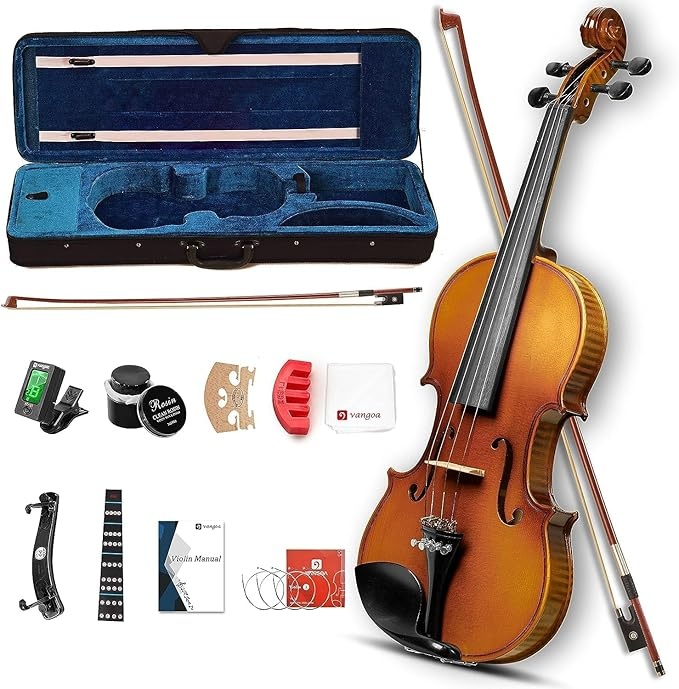
Violin Acoustic Fiddle Kit Professional Solid Wood Violin Unique Maple Wood Pattern Premium Ebony Fitting Starter Kit for Beginner Adults, Full Size By Vangoa
About This 🎻【Visible beauty, tangible quality】The high-end full-size violin is carefully hand-carved from high-quality spruce and maple wood, which is sturdy and durable. The unique natural maple wood grain is matched with the matte antique color spray paint, which is more artistic and classical. 🎻【Excellent violin sound enjoyment】The sound quality of this natural all-solid wood violin have natural horsetail hair and durable ebony octagonal bow provide rich and powerful sound, stable timbre performance, good vibration and resonance. 🎻【Comfortable and Lightweight Design】Our acoustic violin is designed to relieve the stress of daily practice and professional performance, with a solid and smooth structure it sets a new standard for sound quality and playing comfort. 🎻【Complete Beginner Violin Kit Makes Playing Carefree】Vangoa 4/4 violin set contains all the high-quality accessories needed by both beginners and professional players, the set comes with a large rectangular carrying case, rosin, violin bridge, shoulder rest, Mute, tuner, replacement strings, fretboard stickers, cleaning cloth, instructions and 2 ebony bows. 🎻【Satisfaction Guarantee】Vangoa promises a satisfactory after-sales service, we strive for provides beginners with a reliable violin, to learn efficiently. Please feel free to contact us. Overview Brand : Vangoa Size : Full Color : Natural Item dimensions L x W x H : 31.5 x 5.12 x 10.63 inches Top Material Type : Ebony, Maple Back Material Type : Ebony, Maple, Wood String Material Type : Alloy Steel Finish Type : Polished Instrument : Violin Item Weight : 3.8 Kilograms
Brand: Vangoa
Category: Arts & Entertainment > Hobbies & Creative Arts > Musical Instruments > String Instruments > Violins